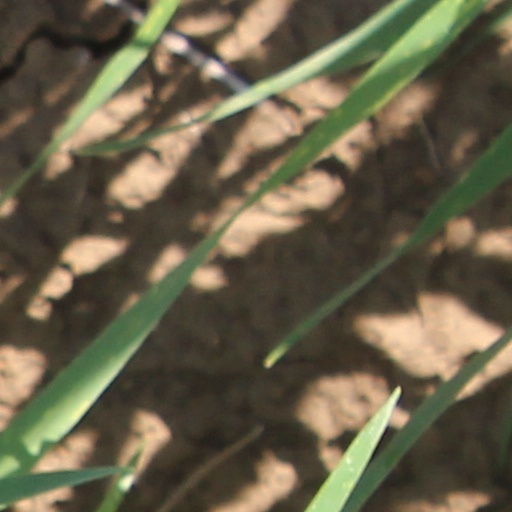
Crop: wheat